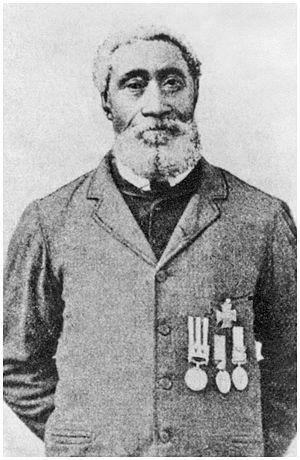
William Hall fut le premier noir, le premier Néo-Écossais et le troisième canadien à recevoir la Croix de Victoria. Au siège de Lucknow, il a courageusement poursuivi le combat alors que ses compagnons tombaient autour de lui.